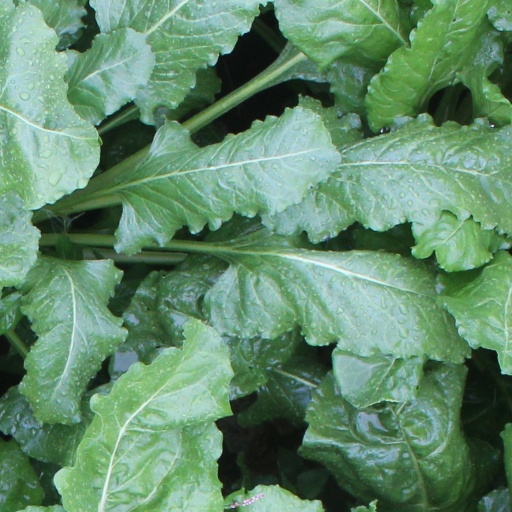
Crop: sugar beet